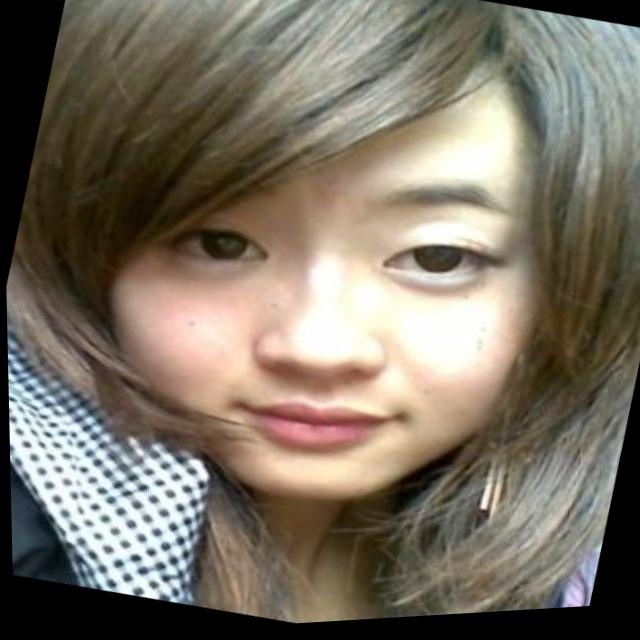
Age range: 21-44